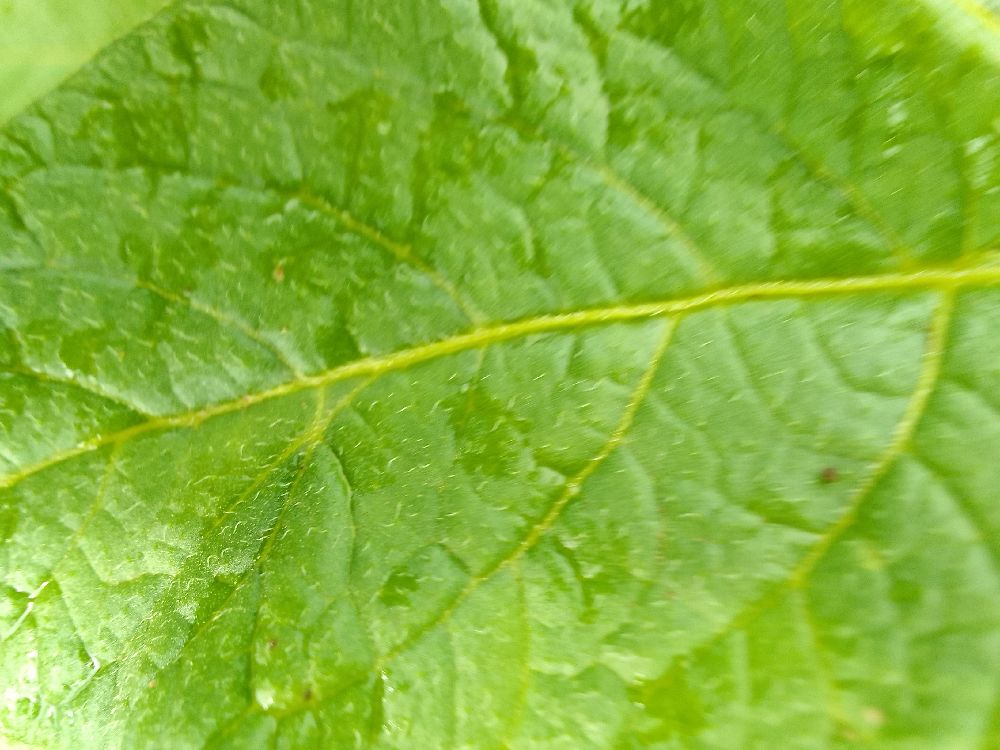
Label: Healthy